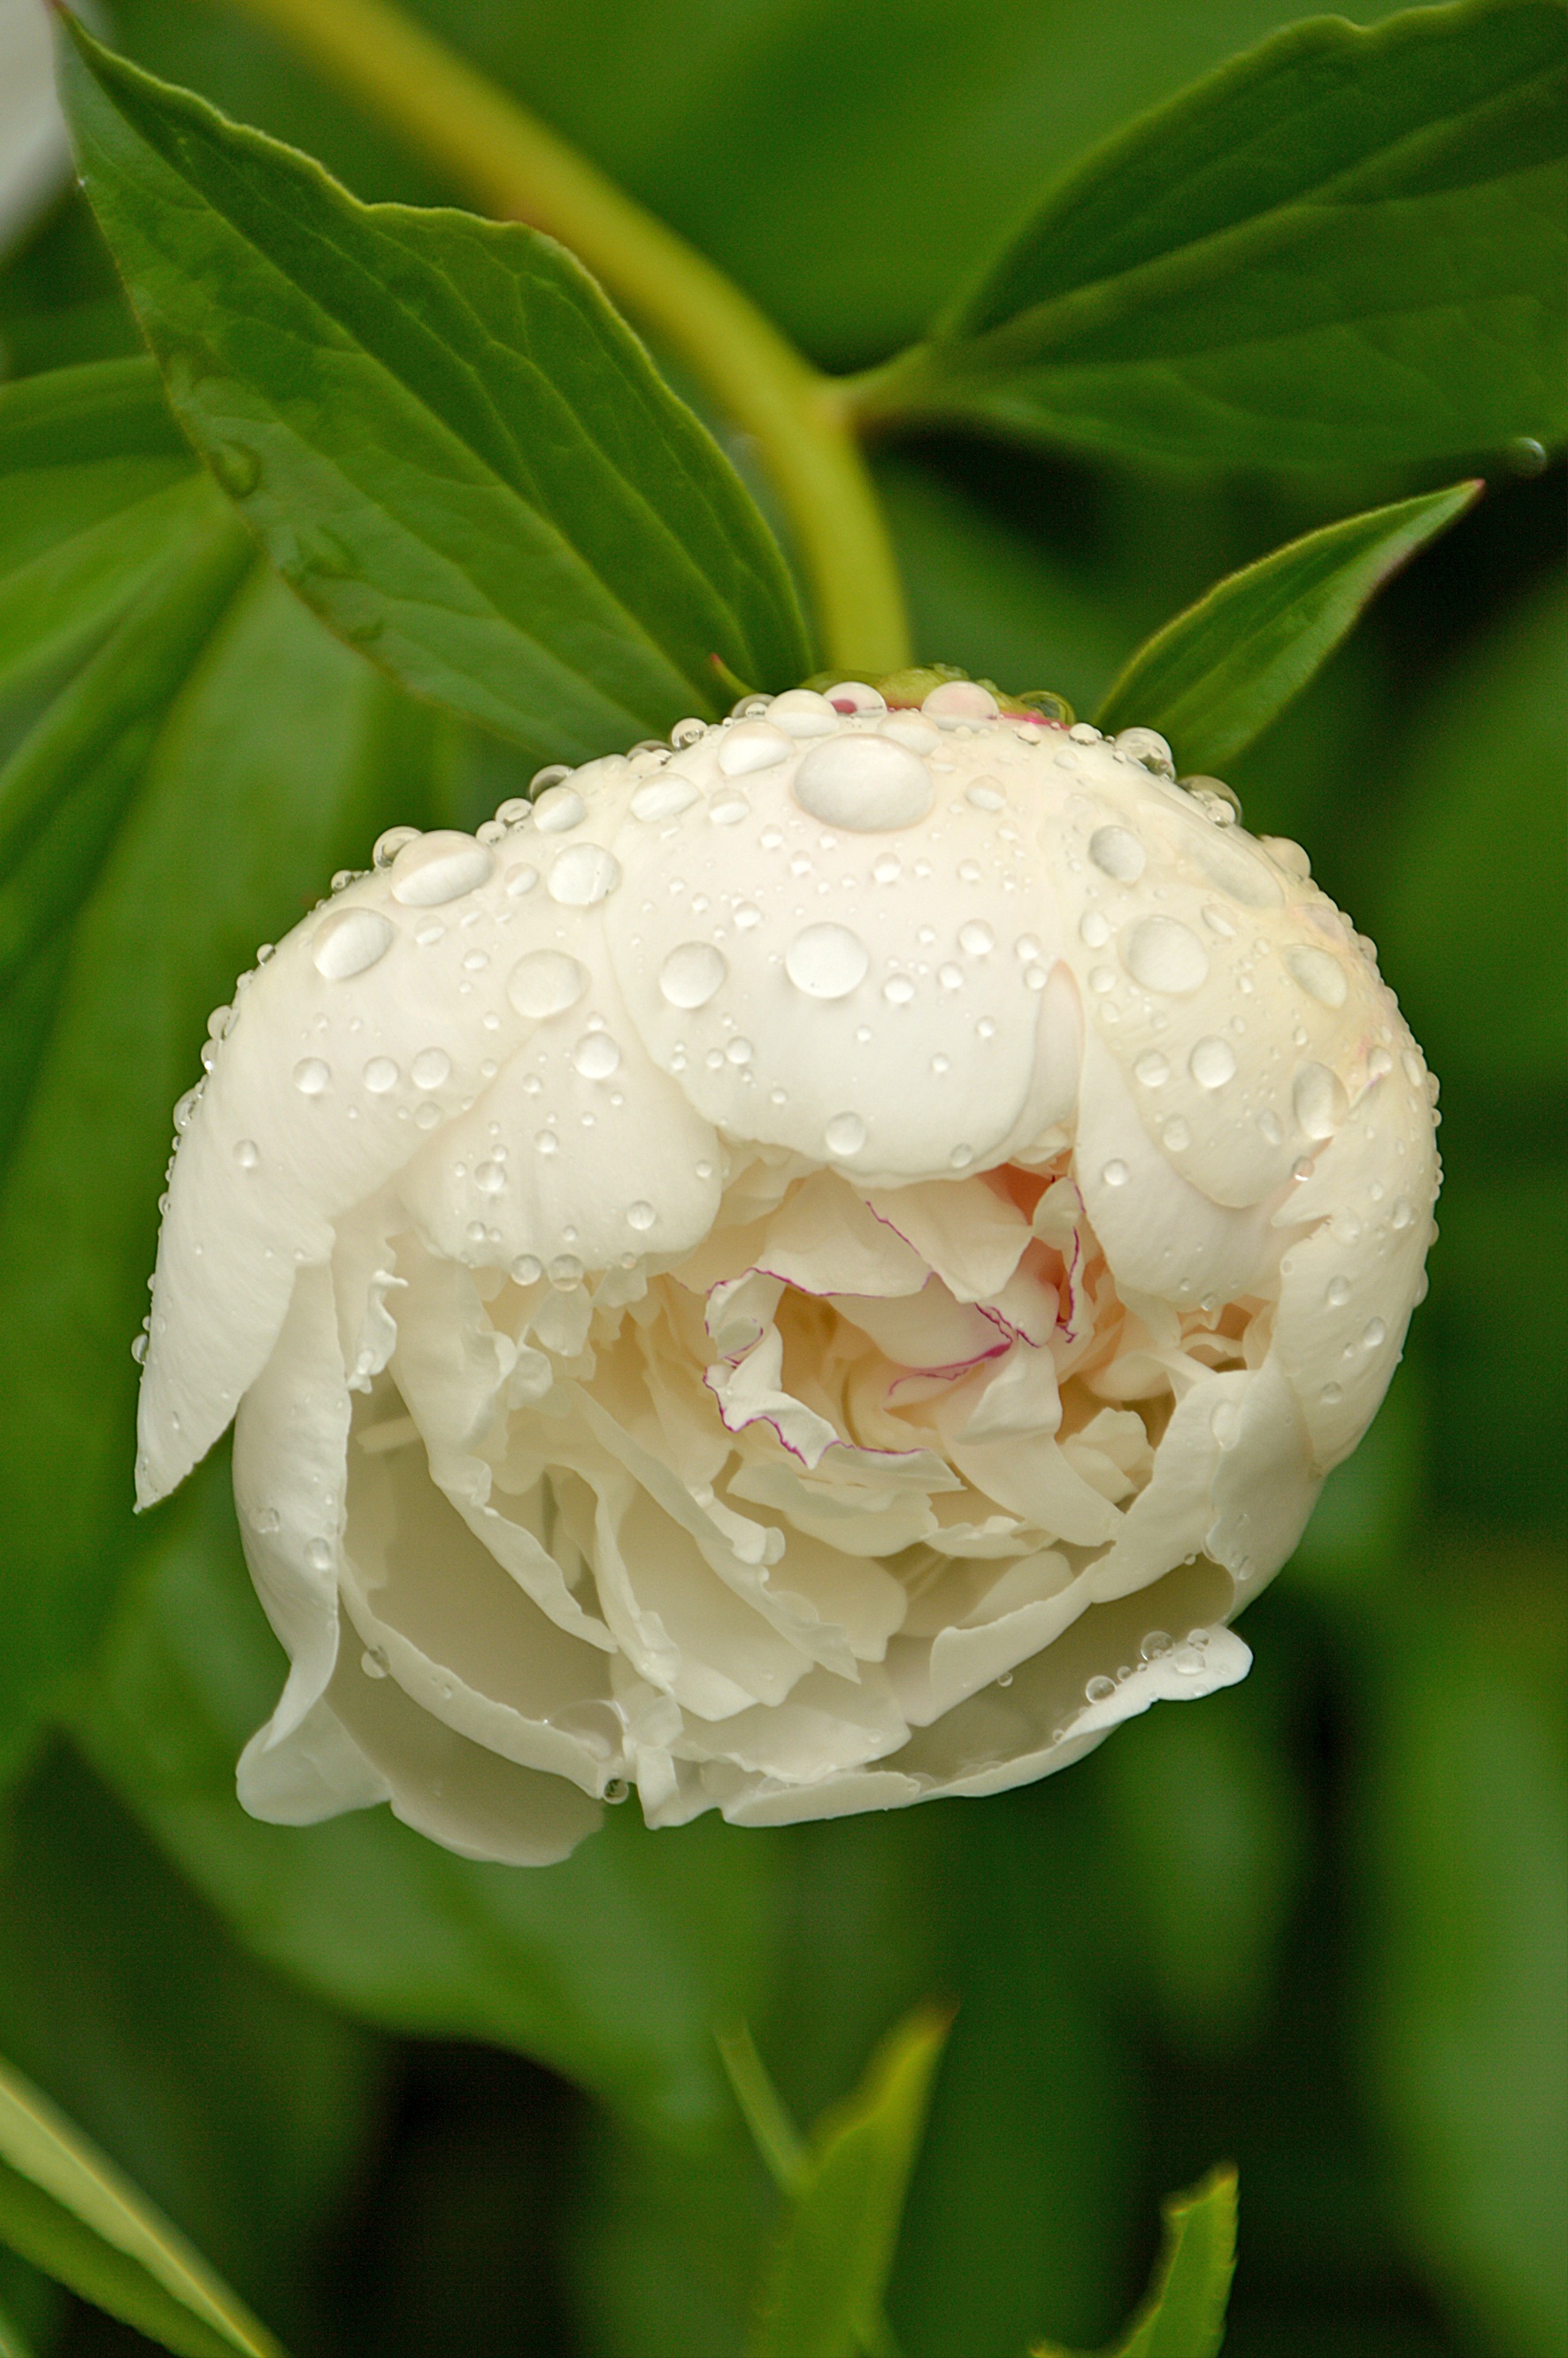
nature, blossom, plant, white, flower, petal, summer, rose, spring, green, macro, natural, botany, garden, flora, white flower, water lily, close up, design, peony, macro nature, macro photography, summer flowers, green leaf, flowering plant, summer flower, flower bud, plant stem, land plant